Macartney Embassy

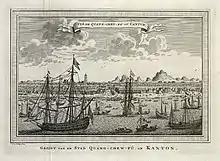
"View of Canton", by Jakob van der Schley (1749)

Foreign maritime trade in China was regulated through the Canton System, which emerged gradually through a series of imperial edicts in the 17th and 18th centuries. This system channeled formal trade through the "Cohong", a guild of thirteen trading companies (known in Cantonese as "hong") selected by the imperial government. In 1725, the Yongzheng Emperor gave the "Cohong" legal responsibility over commerce in Guangzhou. By the 18th century, Guangzhou, known as Canton to British merchants at the time, had become the most active port in the China trade, thanks partly to its convenient access to the Pearl River Delta. In 1757, the Qianlong Emperor confined all foreign maritime trade to Guangzhou. Qianlong, who ruled the Qing dynasty at its zenith, was wary of the transformations of Chinese society that might result from unrestricted foreign access. Chinese subjects were not permitted to teach the Chinese language to foreigners, and European traders were forbidden to bring women into China.